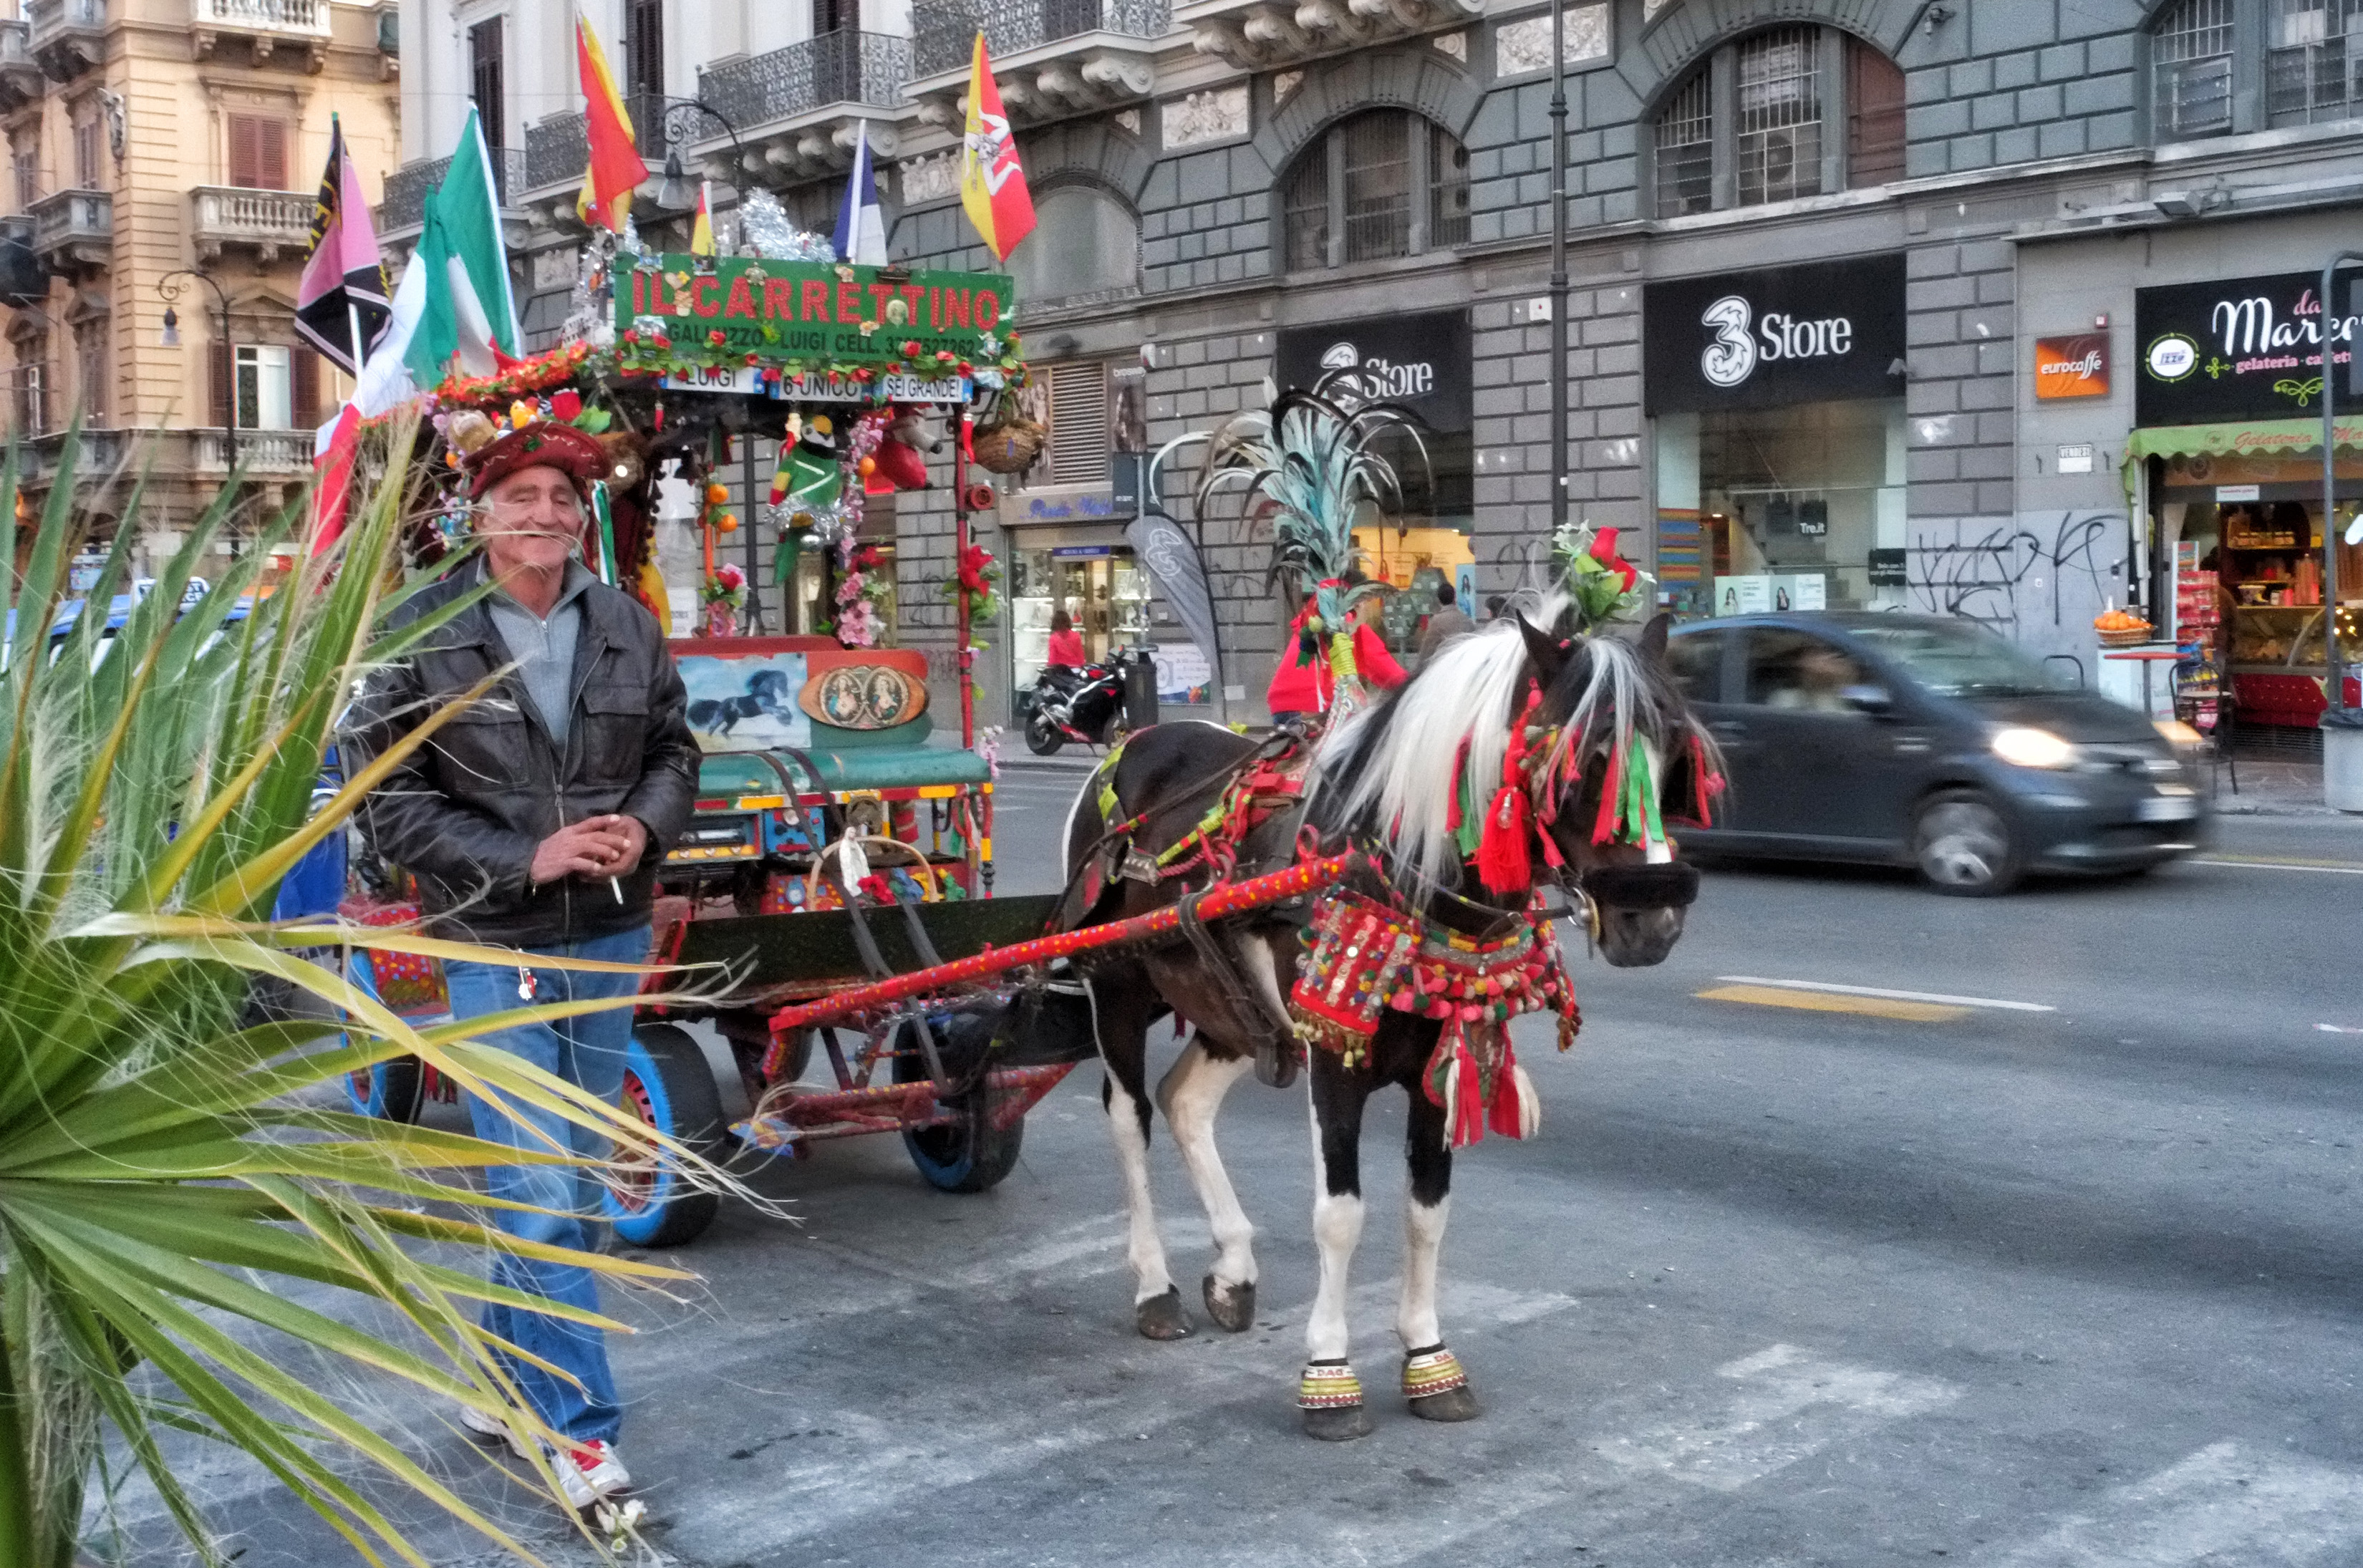
carnival, italy, parade, festival, event, fuji, sicily, palermo, fujix, fujixe1, e1